Angelo Comastri

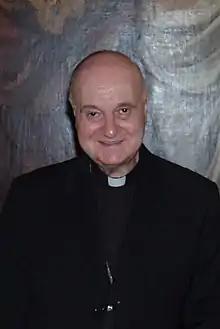

Angelo Comastri (born 17 September 1943) is an Italian prelate of the Catholic Church. He was Archpriest of St. Peter's Basilica from 2006 to 2021, and Vicar General for the Vatican City State and President of the Fabric of Saint Peter from 2005 to 2021. He previously served as Bishop of Massa Marittima-Piombino (1990–1994) and Territorial Prelate of Loreto (1996–2005). He was named a cardinal in 2007.